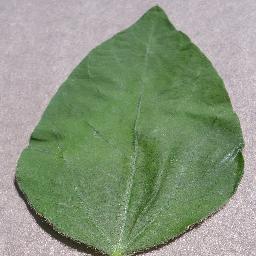
Label: Soybean___healthy